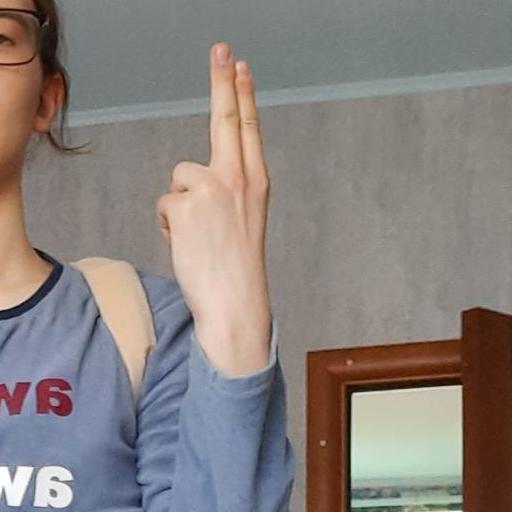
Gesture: two_up_inverted